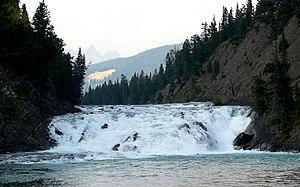
Les chutes Bow sont des chutes d'eau situées sur la Bow River, dans la province d'Alberta au Canada, juste avant sa jonction avec la Spray River. les chutes sont situées à proximité de l'hôtel Fairmont Banff Springs et de son parcours de golf à gauche de la River Road.